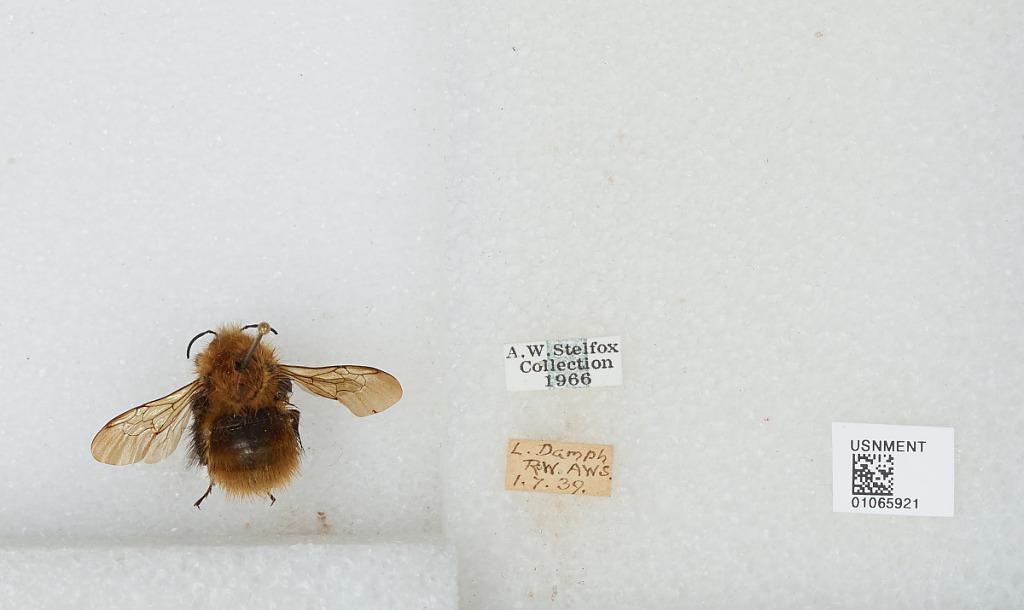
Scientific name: Bombus sp.
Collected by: A. Stelfox
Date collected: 1939-7-1
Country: United Kingdom
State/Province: Scotland
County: Highland
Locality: Loch Damph RW
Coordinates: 57.4434, -5.57862